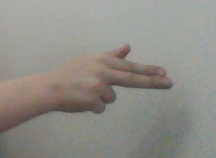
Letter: ghain